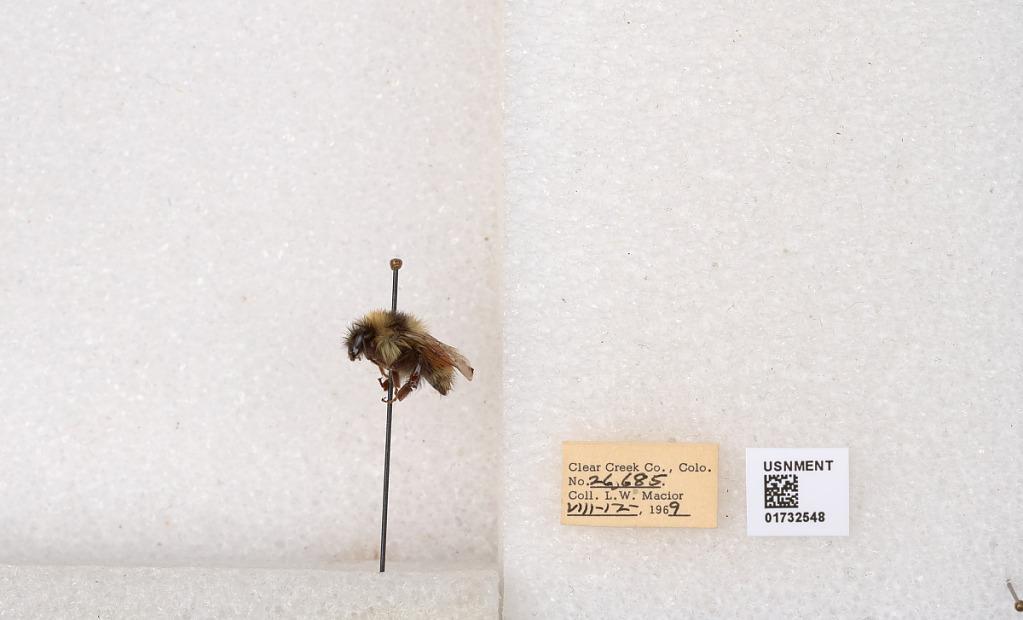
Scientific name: Bombus (Pyrobombus) sylvicola Kirby
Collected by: L. Macior
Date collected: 1969-8-12
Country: United States
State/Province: Colorado
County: Clear Creek
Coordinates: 39.7006, -105.694